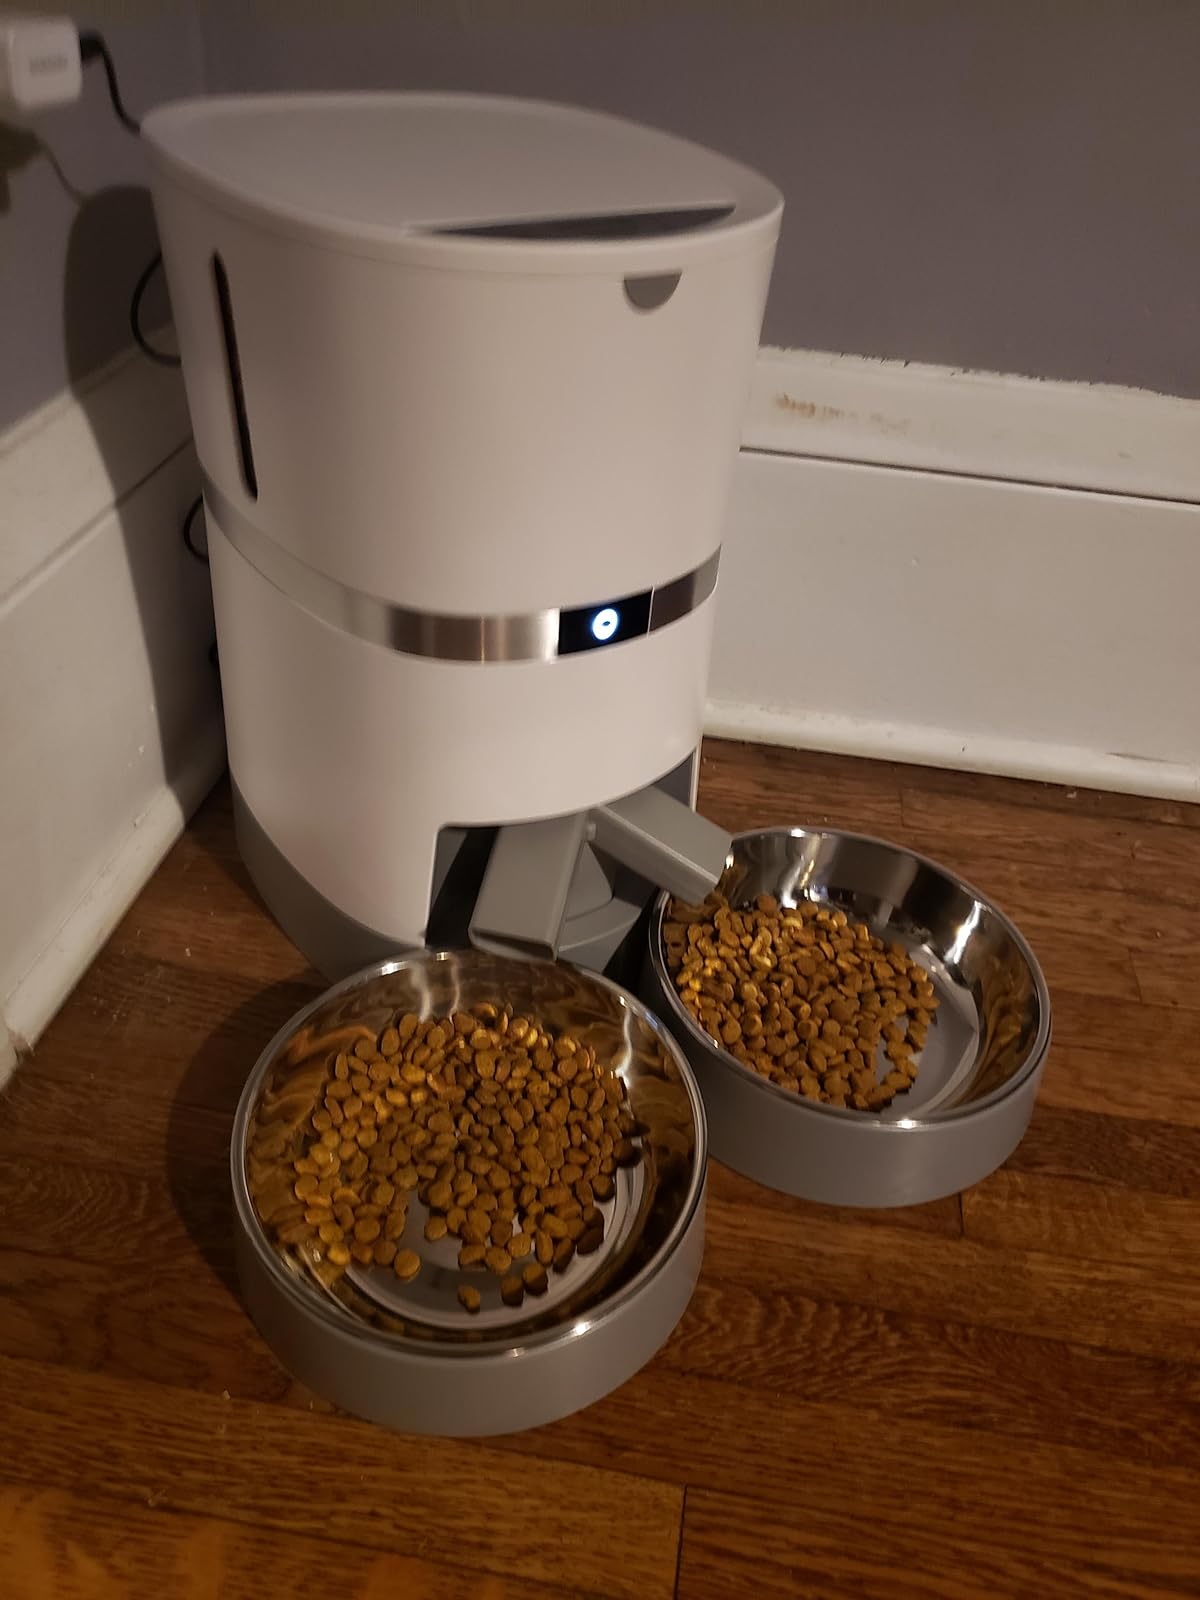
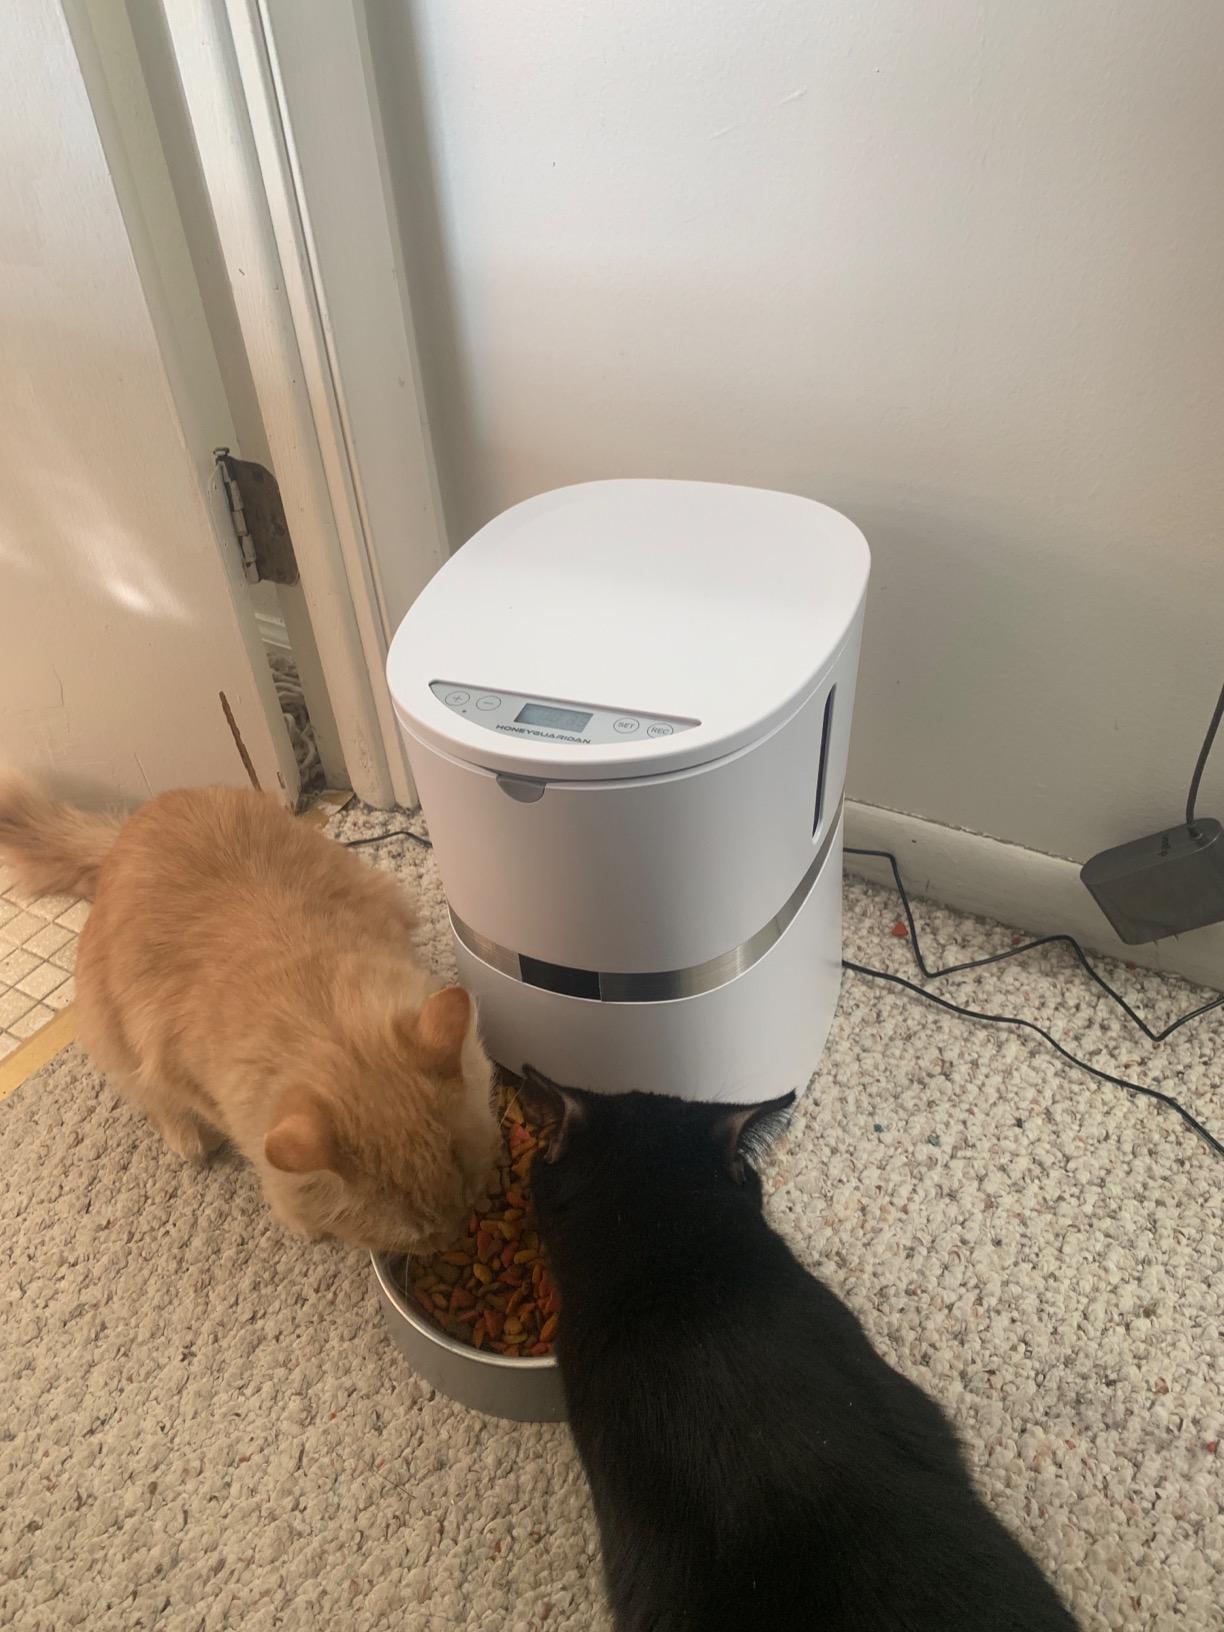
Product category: items_feeder
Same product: no